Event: Nepal Earthquake
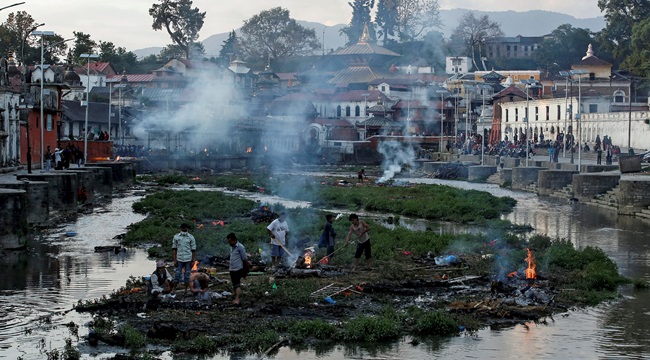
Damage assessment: damage